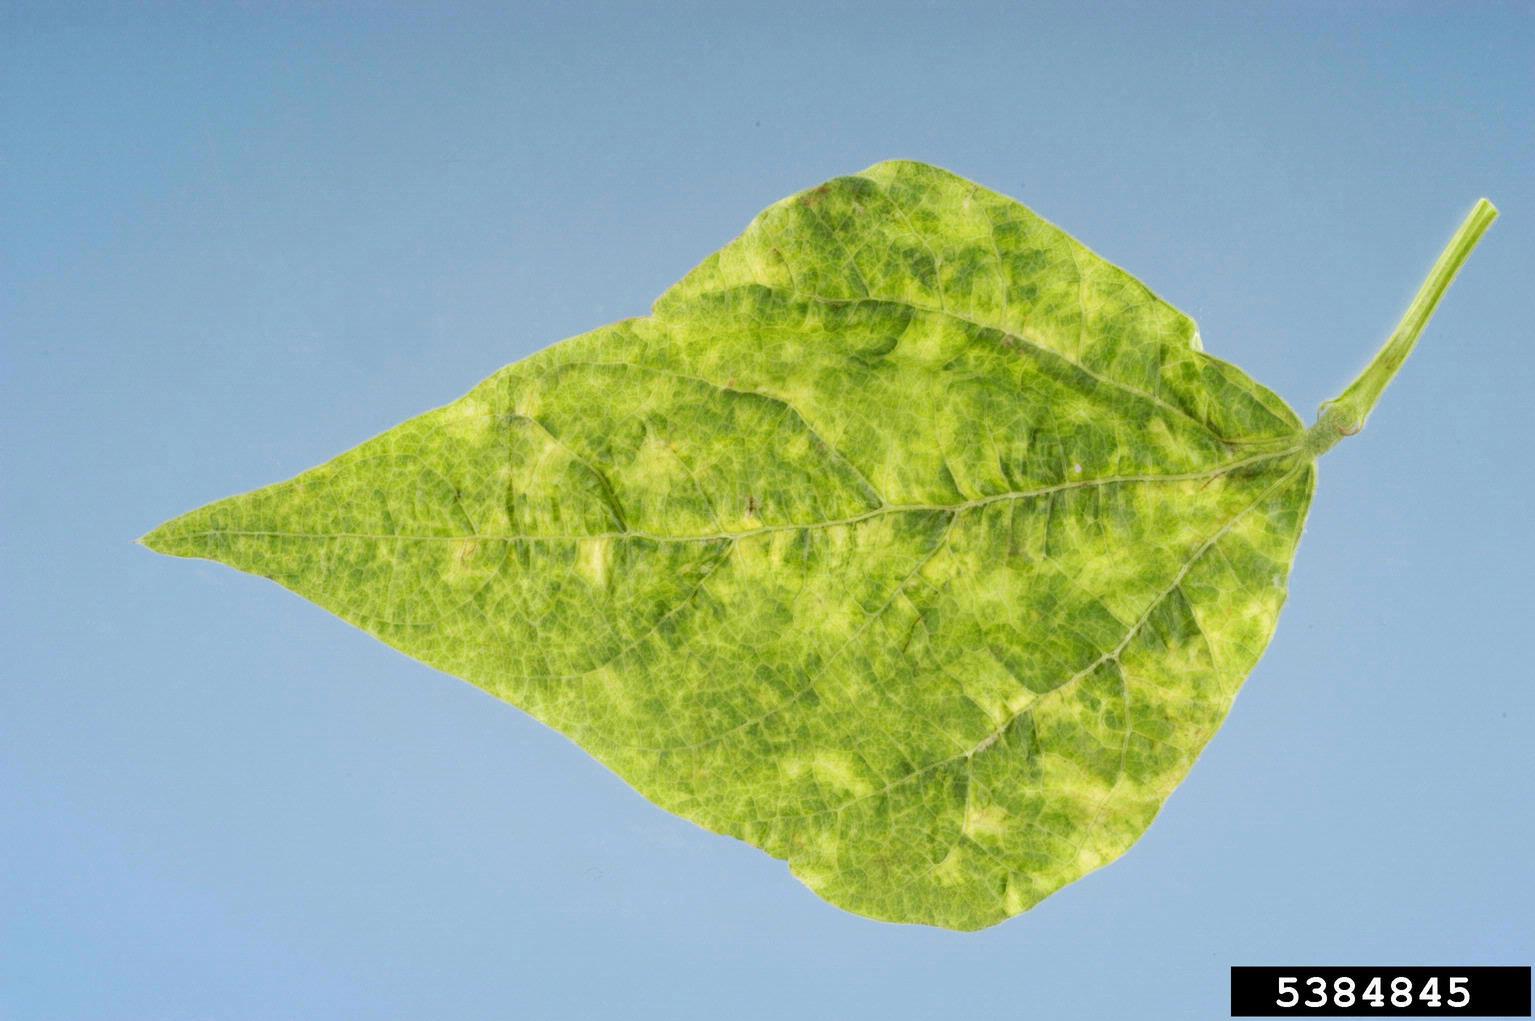
Plant: Soybean
Disease: soybean mosaic